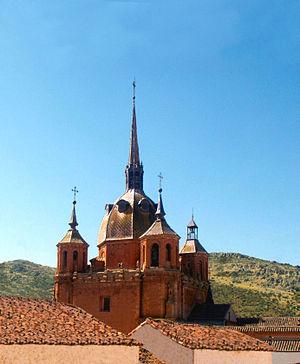
San Carlos del Valle est une commune d'Espagne de la province de Ciudad Real dans la communauté autonome de Castille-La Manche.